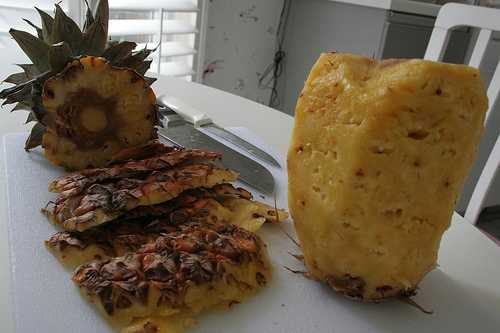
Label: Pineapple